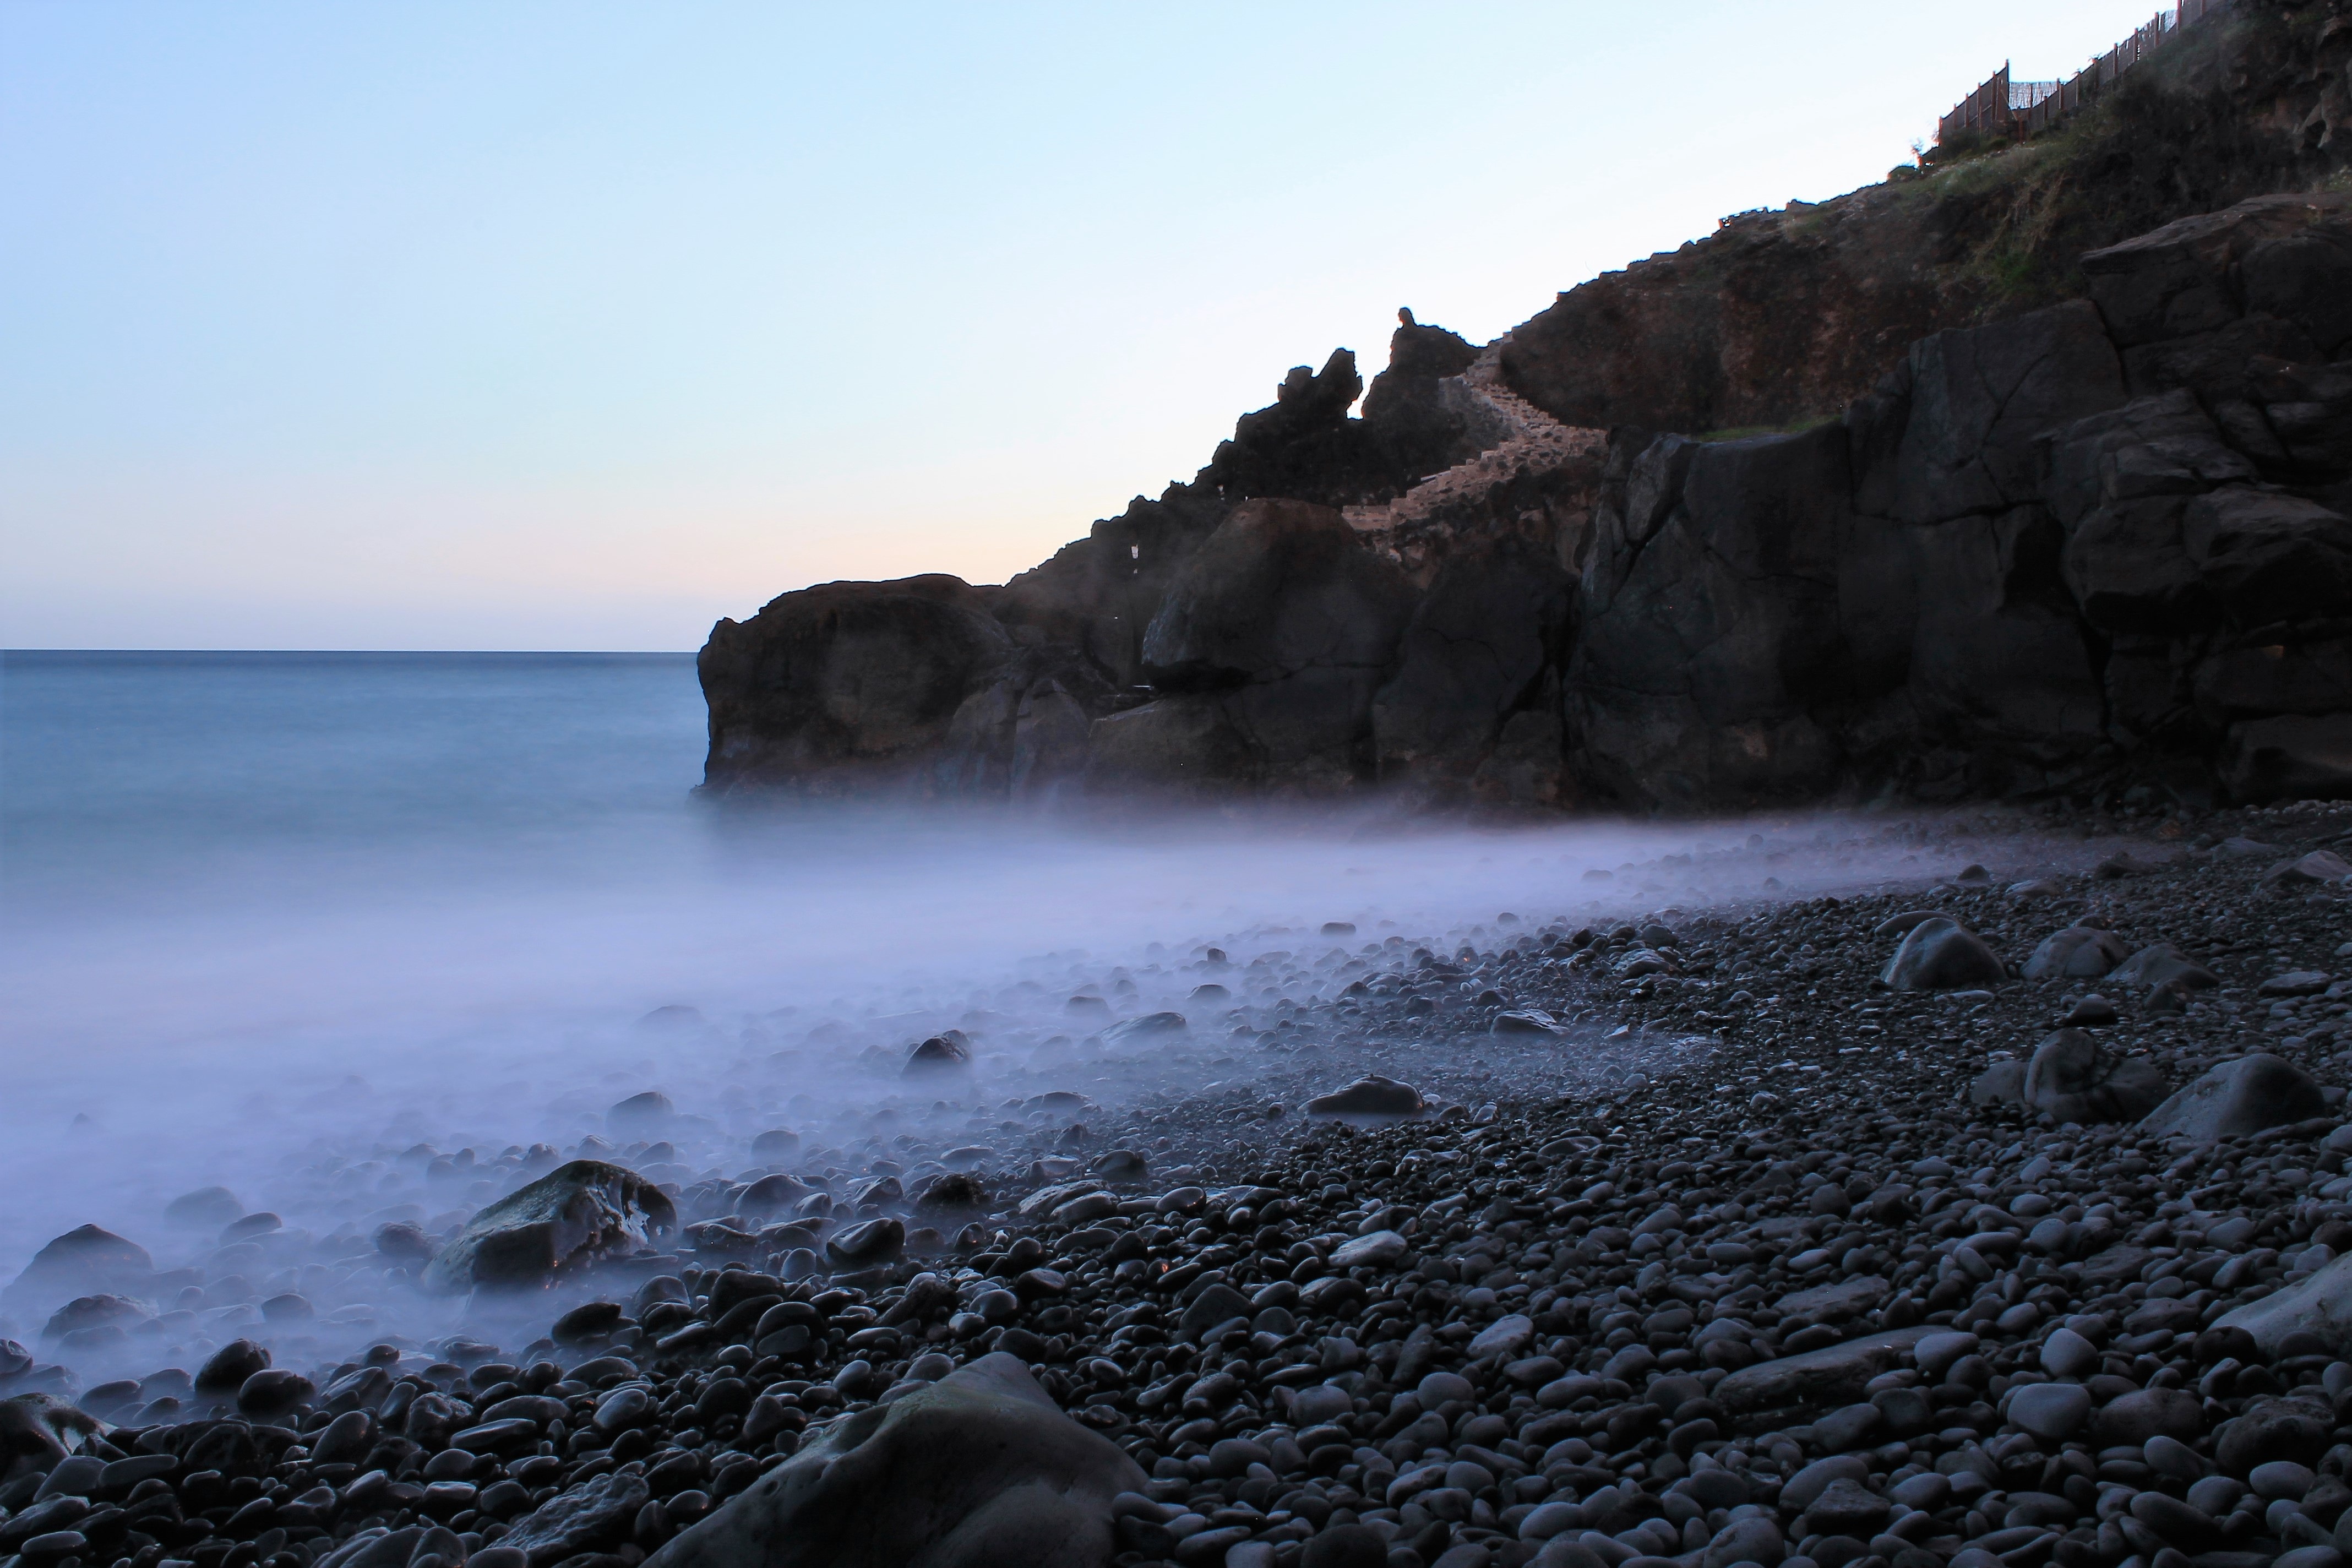
beach, sea, coast, sand, rock, ocean, sunset, shore, wave, cliff, bay, terrain, material, body of water, mar, beira mar, atmospheric phenomenon, wind wave